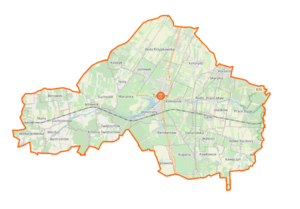
Tarczyn est une gmina urbaine-rurale ou mixte de la powiat de Piaseczno, dans la Voïvodie de Mazovie, dans le centre-est de la Pologne.